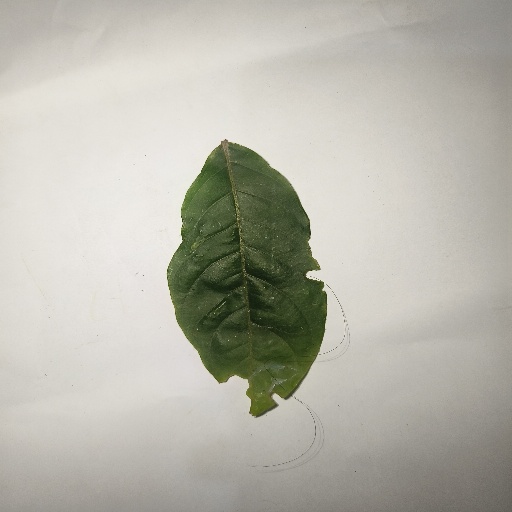
Species: HariTaki
Leaf condition: Shot Hole